Jazz ambassadors

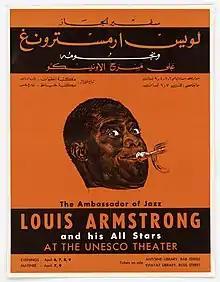
Poster advertising a 1959 Louis Armstrong concert in Beirut, Lebanon

Jazz ambassadors is the name often given to jazz musicians who were sponsored by the US State Department to tour Eastern Europe, the Middle East, central and southern Asia and Africa as part of cultural diplomacy initiatives to promote American values globally.